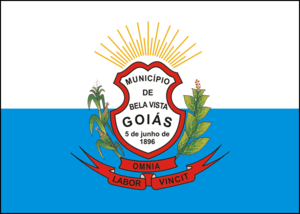
Bela Vista de Goiás est une municipalité brésilienne de l'État de Goiás et la microrégion de Goiânia.